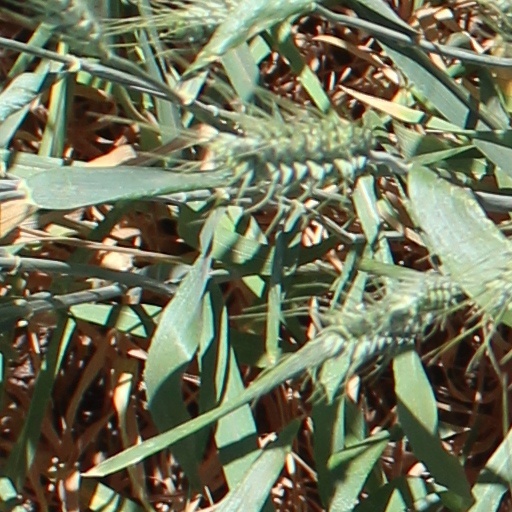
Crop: wheat